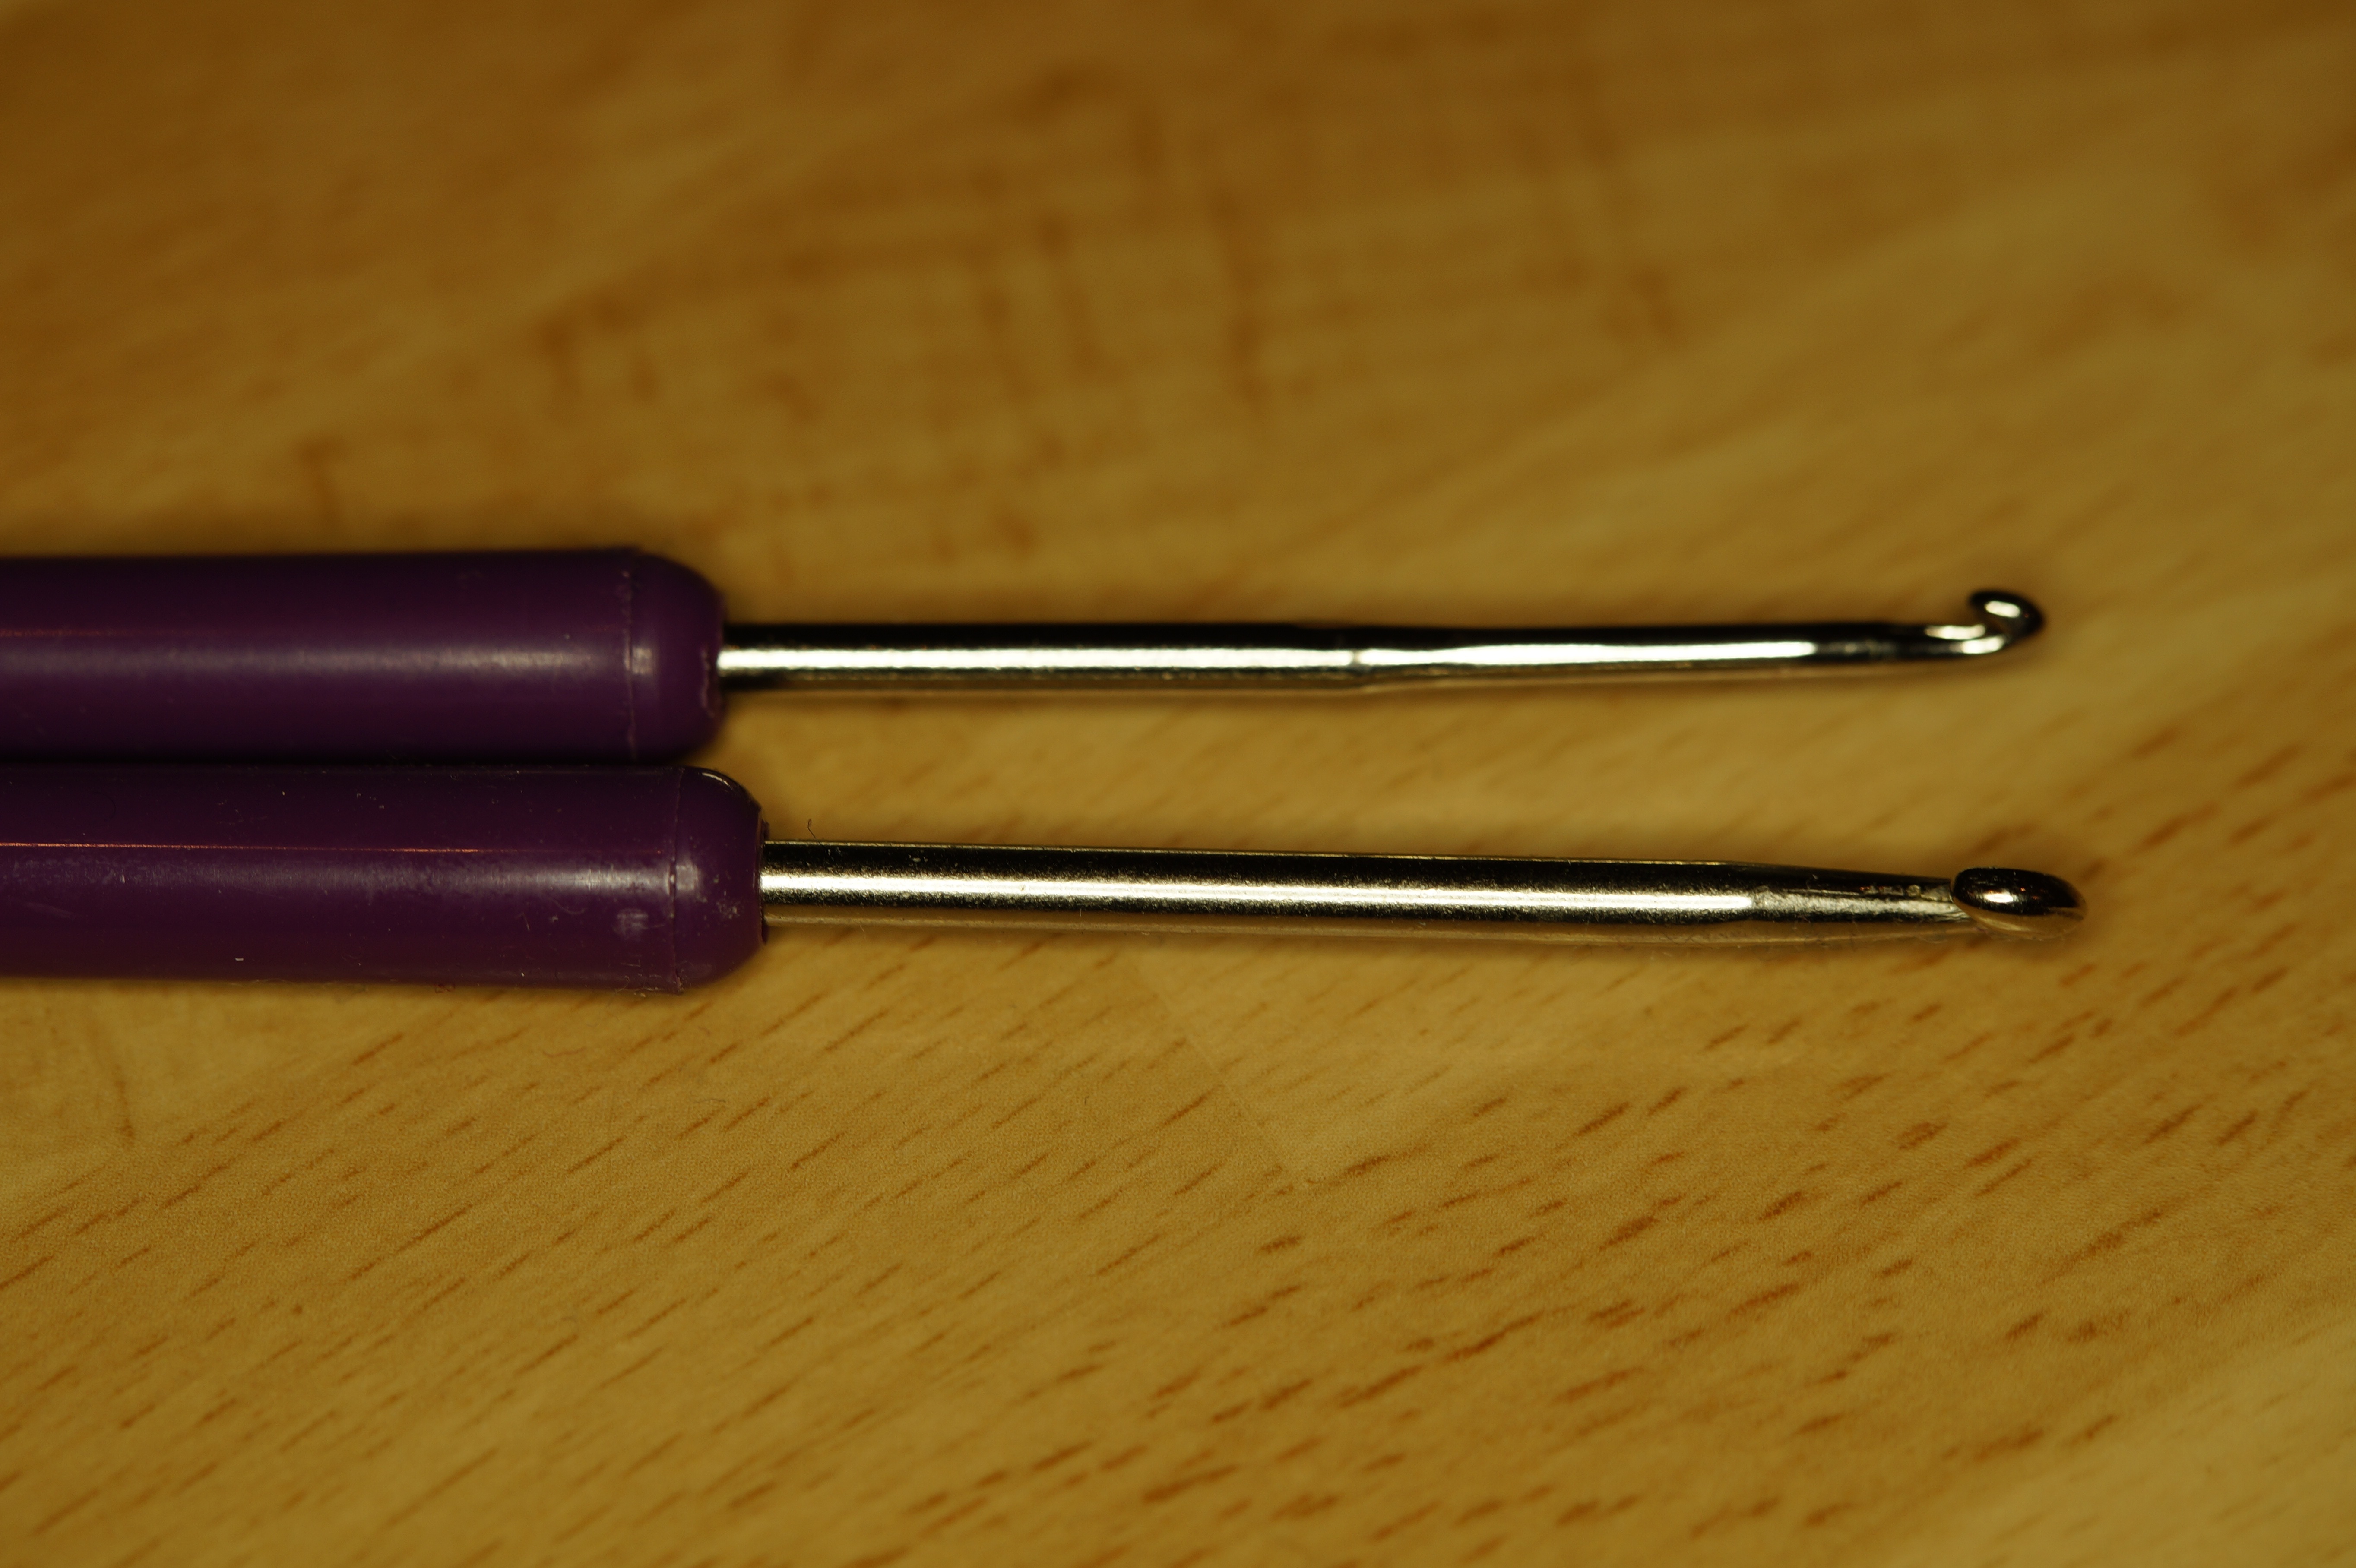
pen, tool, two, wool, product, crochet, hobby, hand labor, office supplies, crochet hooks